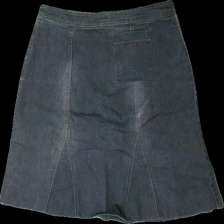
View: back
Type: Skirt
Category: Ladies
Brand: Not in the list
Brand text on label: pour-elle
Colors: Grey
Material: ?
Cut: Regular
Size: 42
Season: Summer
Trend: Denim
Damage location: bottom center
Price range: 50-100
Recommended usage: Reuse
Description: grå jeans kjol